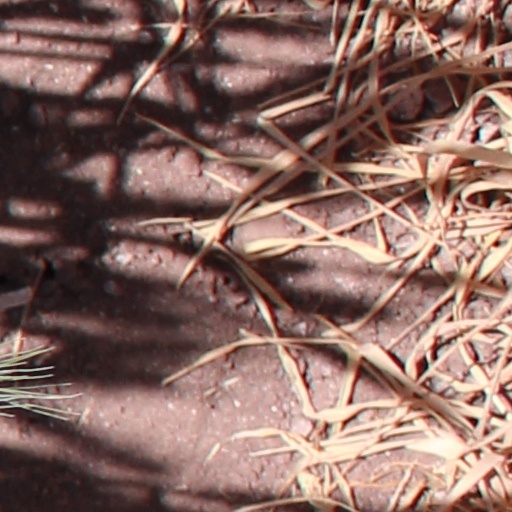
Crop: wheat